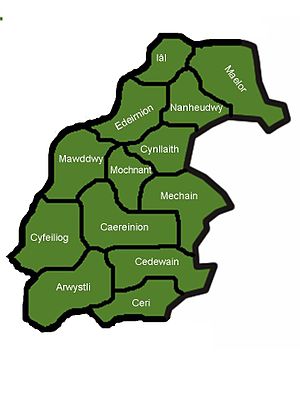
Kongeriget Powys / Herskere over Powys
Administrative enheder i Kongeriget Powys.
Kongeriget Powys var et walisisk kongerige og fyrstedømme, der opstod i middelalderen efter enden på romersk styre i Storbritannien. Det dækkede omkring to tredjedel af det moderne county Powys og dele af east midlands. Mere præcist, og baseret på det romersk-britiske stammeområder Ordovices i vest og Cornovii i øst, gik grænserne oprindeligt fra Cambrian Mountains i vest til at inkludere de moderne West Midlands i England i øst. De frugtbare floddale ved flodene Severn og Tern ligger i dette område, og i walisisk litteratur bliver det omtalt som "paradiset Poweys".